Anaheim Ducks

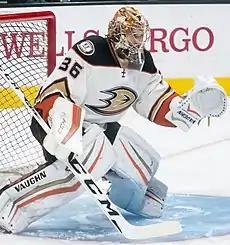
John Gibson in net for the Ducks, April 2016

On July 15, 2015, the Ducks signed Ryan Kesler to a six-year contract extension totaling a reported $41.25 million. Just prior to the 2015 NHL entry draft, the Ducks sent Emerson Etem and a draft pick to the New York Rangers in exchange for left-wing Carl Hagelin. They also traded for Vancouver Canucks defenseman Kevin Bieksa and added veterans Shawn Horcoff, Chris Stewart, and Mike Santorelli. Entering the 2015–16 NHL season, many analysts pegged the Ducks as Stanley Cup favorites. However, scoring struggles led to a slow start, with the team still out of a playoff spot in December. The team improved afterwards riding the goaltending of John Gibson. On March 6, 2016, the Ducks set a franchise record with an 11-game winning streak which ended the following night. On March 24, 2016, the Ducks clinched a playoff spot in a 6–5 overtime loss to the Maple Leafs. However, in the first round of the playoffs, they fell in seven games to the Nashville Predators, which led to the firing of head coach Bruce Boudreau. On June 14, 2016, the Ducks announced they re-hired former head coach Randy Carlyle.